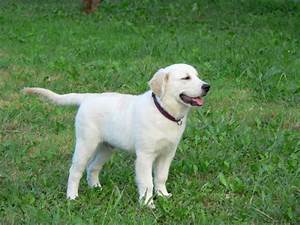
Label: dog